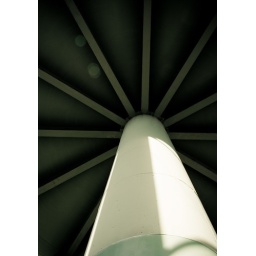
The water tower near St Johns Bridge in Portland, looking like the underside of some giant metal mushroom.